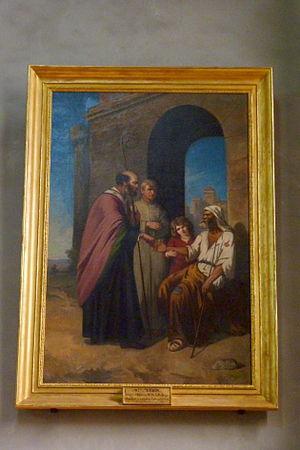
L'église Saint-Lubin-et-Saint-Jean-Baptiste de Rambouillet est une église de style néo-gothique construite au XIXᵉ siècle à Rambouillet, dans le département français des Yvelines et la région Île-de-France.